Daoyin

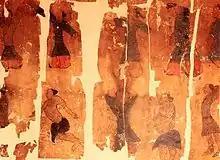
The "Daoyin Tu", a painting on silk depicting the practice of "daoyin"; unearthed in 1973 in Hunan Province, China, from the 168 BC Western Han burial site of Mawangdui, Tomb Number 3.

Daoyin is a series of cognitive body and mind unity exercises practiced as a form of Daoist "neigong", meditation and mindfulness to cultivate "jing" (essence) and direct and refine "qi", the internal energy of the body according to traditional Chinese medicine. These exercises are often divided into yin positions (lying and sitting) and yang positions (standing and moving). The practice of "daoyin" was a precursor of qigong, and blended with the introduction of Indian yoga into China with the spread of Buddhism and was practised in Chinese Taoist monasteries for health and spiritual cultivation. "Daoyin" is also said to be a primary formative ingredient in the yin aspects of Chinese martial arts including the well-known "soft styles" of the Chinese martial arts, of tai chi, and middle road styles like "Wuxingheqidao".